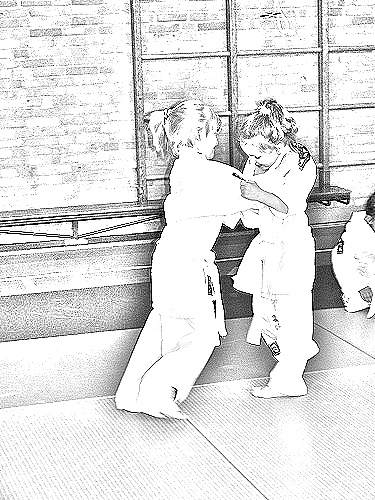
Portrait style: Sketch Portrait